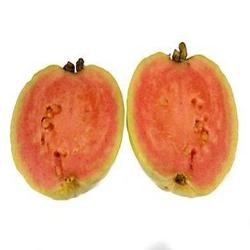
Label: Guava